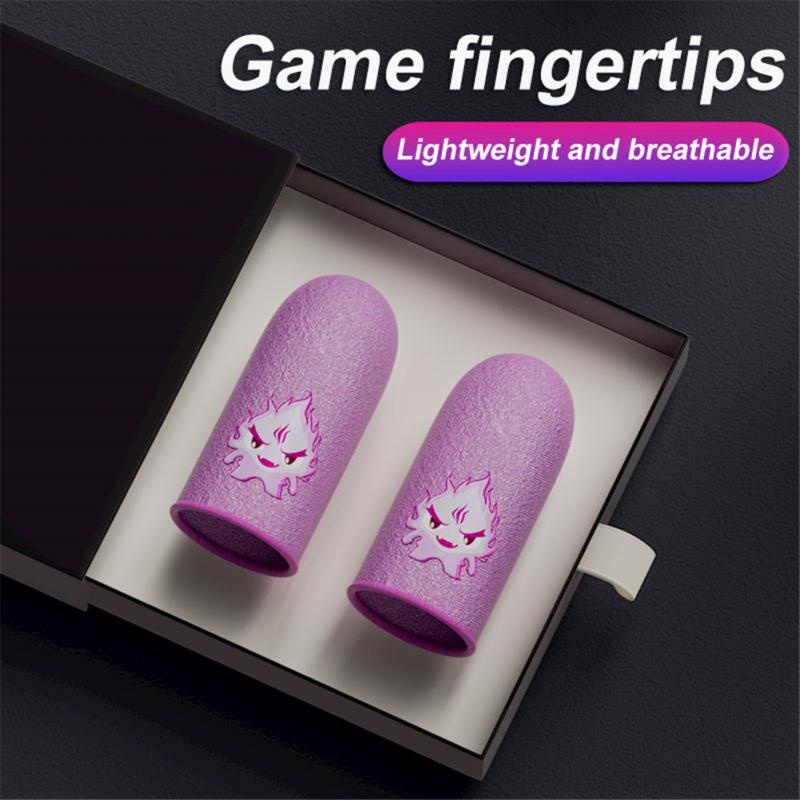
1Pair Finger Sleeve For PUBG Mobile Game Finger Cover Breathable Game Controller Touch Screen Luminous Gaming Thumb Gloves
Brand: Ace Stores
SPECIFICATIONS is_customized : no With USB : no Support Epacket/Fast Shipping : Support Wholesale Support Dropshipping : Support Wholesale Origin : Mainland China Model Number : Game Controller Luminous Finger Compatible Brand/Model : Mobile Device Brand Name : centechia Accessories Type : Replacement Shell 1Pair Finger Sleeve For PUBG Mobile Game Finger Cover Breathable Game Controller Touch Screen Luminous Gaming Thumb Gloves Description: [Carbon fiber 100% coverage] The surface is completely covered with carbon fiber, and the finger cots have super high sensitivity everywhere. Not only reduces the friction on the sn, but also can accurately restore every micrometer, every click, no error sliding, let you get an impressive smooth game experience. [Ultra-Thin & Isolation Hand Khan] 0.7mm ultra-thin type, Carbon fiber fabric fingertips are cooler than other rubber and cotton finger sets, These finger sleeves can isolate hand sweat and sn contact, non-slip, anti-drop, oil-proof, anti-fingerprint, can improve your game feel and avoid operational errors. [Elasticity]As these mobile game controller finger sleeves has high elasticity, it can adjust and fit most people's finger size, it is portable and easy to carry on the pocket or bag, you can apply it whenever you need. [Sensitive operations] Operational sensitivity, which will help you improve the gaming experience. Easy to use. Get an impressive and smooth gaming experience with these finger sleeves. its friction coefficient is close to the friction between the finger and the sn. Not too slippery like a textile finger sleeve. [Wide Compatibility]These mobile game finger sleeve sets support almost games on Android or for IOS phone, and also perfectly compatible for shooting games including for PUBG Mobile, Call of duty Mobile, Rules of Survival, Knives Out, Brawl Stars, Ingress Prime, Survivor Royale, Critical Ops, etc. Package Included: 1pair * finger cots
Category: Electronics > Electronics Accessories > Computer Components > Input Device Accessories > Game Controller Accessories > Game Controller Carrying Cases